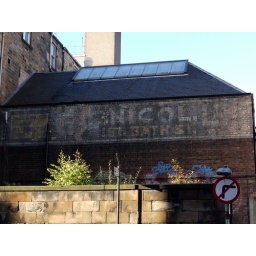
Old sign on the back of a building in glasgow.